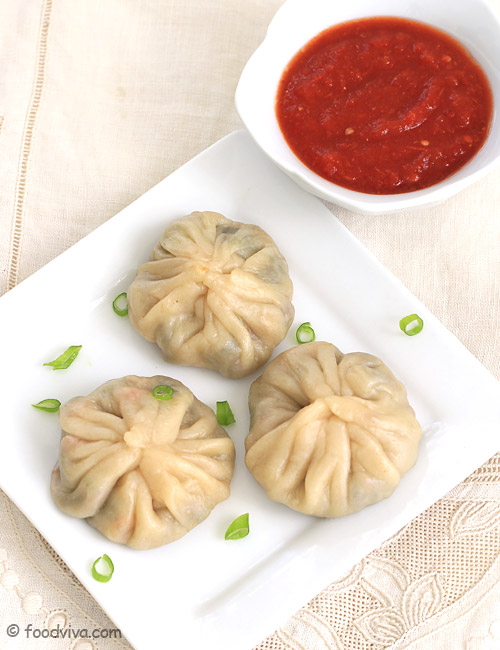
Dish: momos